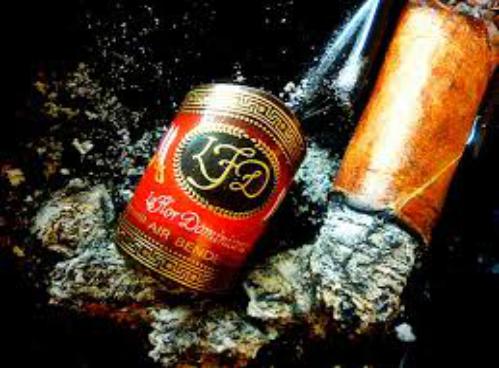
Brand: La Flor Dominicana
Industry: Necessities